Feast of Corpus Christi

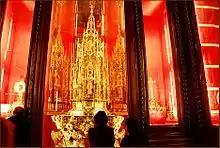
Silver-gilt Corpus Christi monstrance of Toledo, Spain

When Pope Pius V revised the General Roman Calendar (see Tridentine calendar), Corpus Christi was one of only two "feasts of devotion" that he kept, the other being Trinity Sunday. In that calendar, Corpus Christi was celebrated on the Thursday after Trinity Sunday. The feast had an octave until 1955, when Pope Pius XII suppressed all octaves, even in local calendars, except those of Christmas, Easter and Pentecost (see General Roman Calendar of Pope Pius XII).